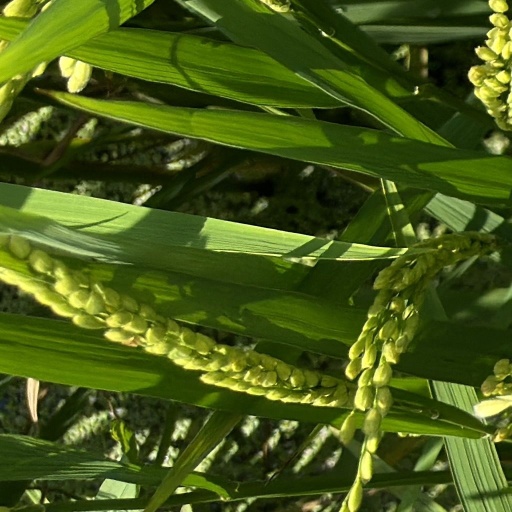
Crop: rice